Paolo Beni

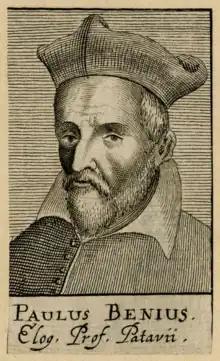
Portrait of Beni for Paul Freher's "Theatrum virorum eruditione clarorum" (Nuremberg, 1688)

Beni received a doctorate in theology in 1576. He joined the Society of Jesus in 1581, but was expelled from the order in 1593. He lectured at the University of Rome from 1594 to 1599 and was a professor at the University of Padua from 1600 until 1623. Beni was on poor terms with his family and was frequently involved in controversy. Nevertheless, he was a prolific writer, publishing almost a book a year on top of numerous unpublished works.